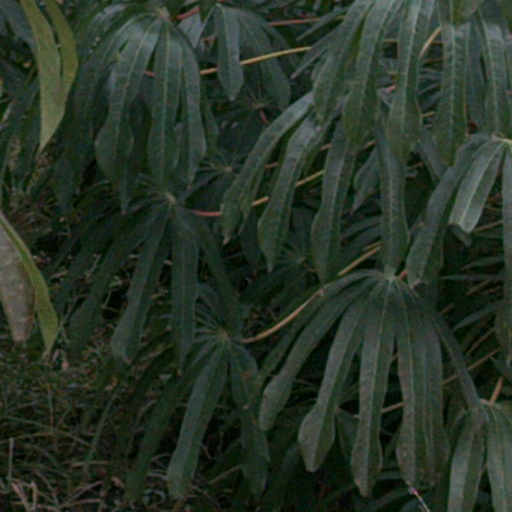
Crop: cassava